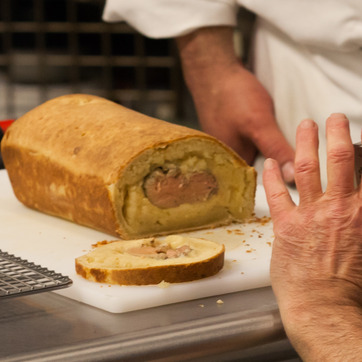
Material: food